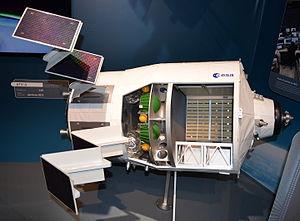
Maquette de l'ATV-4 salon du Bourget 2013